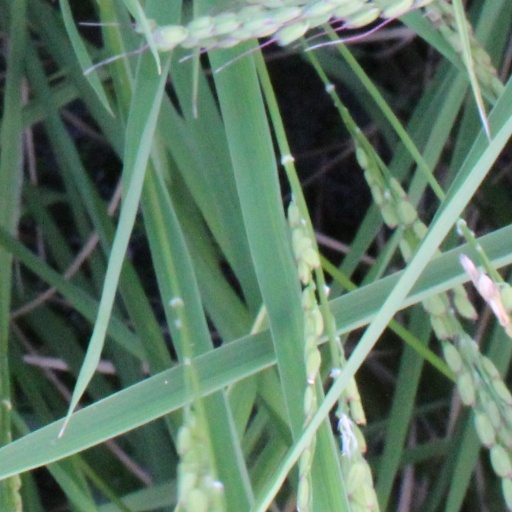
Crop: rice